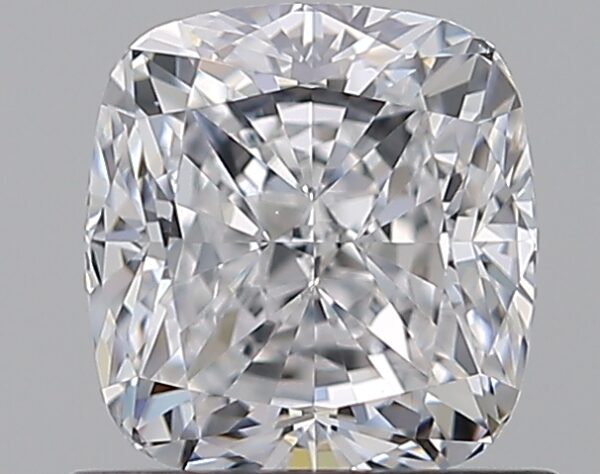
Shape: cushion
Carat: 1
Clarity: VS1
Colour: D
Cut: EX
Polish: EX
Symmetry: EX
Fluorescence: N
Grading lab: GIA
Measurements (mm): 5.82 x 5.44 x 3.76